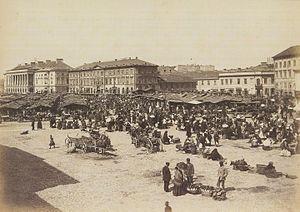
La Place Żelaznej Bramy est une place située dans l'arrondissement de Śródmieście à Varsovie. Le nom de la place vient de la grande barrière en fer forgé qui sécurisait autrefois l'ouest du jardin de Saxe.